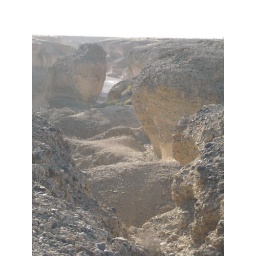
The canyon is at ground level, then cut into by water. Oposie to what I expected. Sesriem Canyon, Namibia